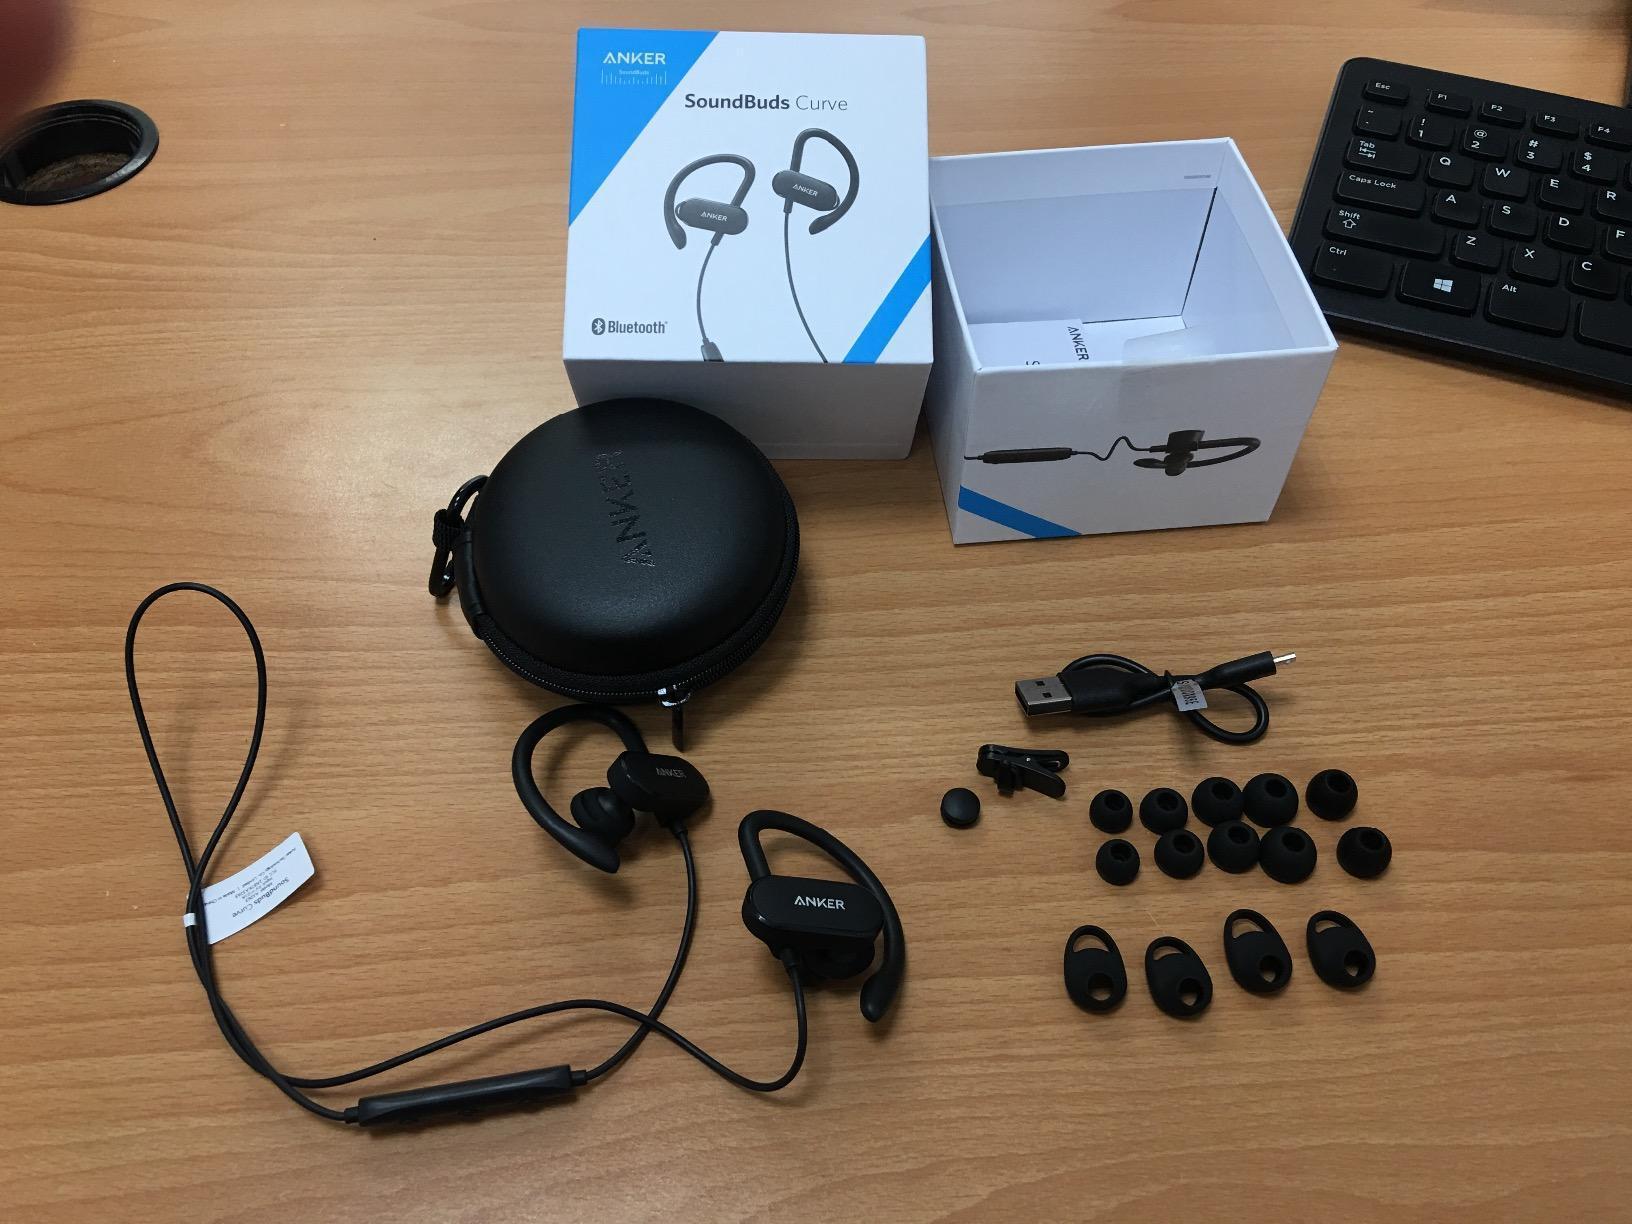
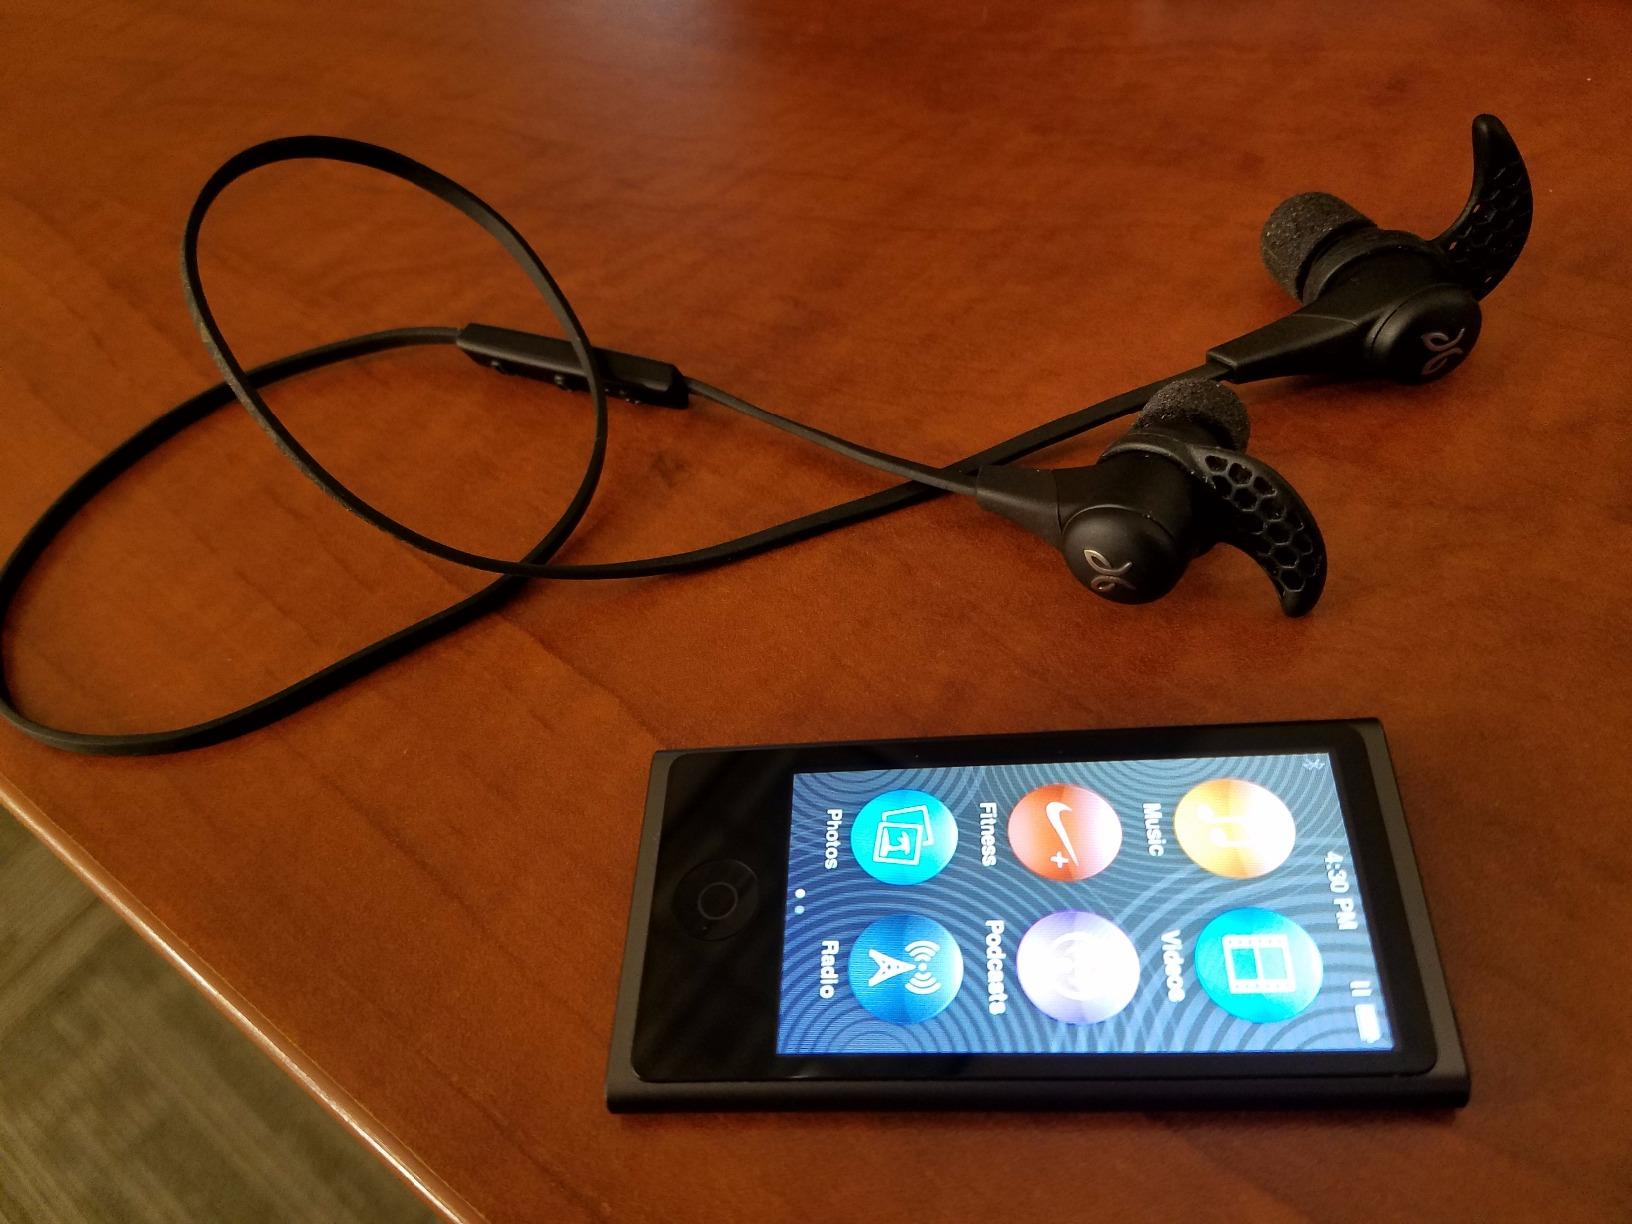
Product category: headphones
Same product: no